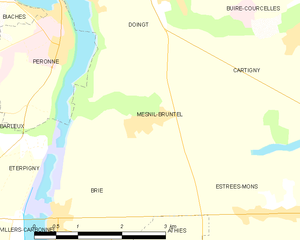
Carte des communes françaises Mesnil-Bruntel